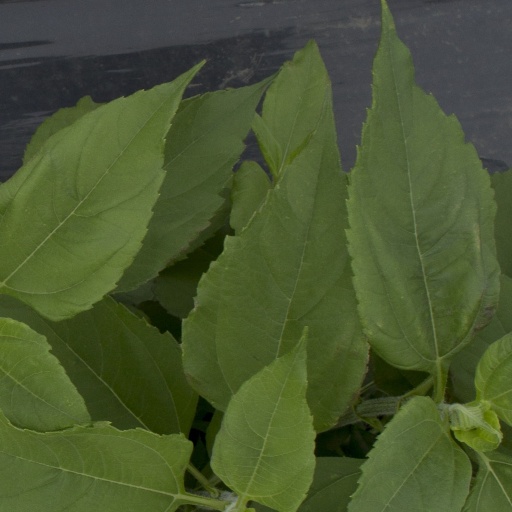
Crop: Jerusalem artichoke